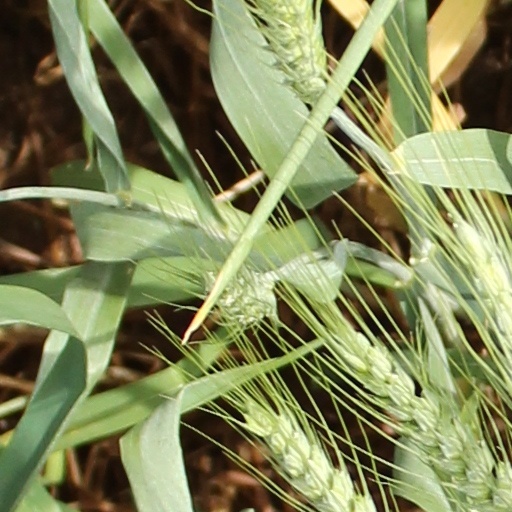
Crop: wheat